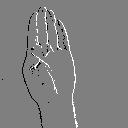
ASL letter: b